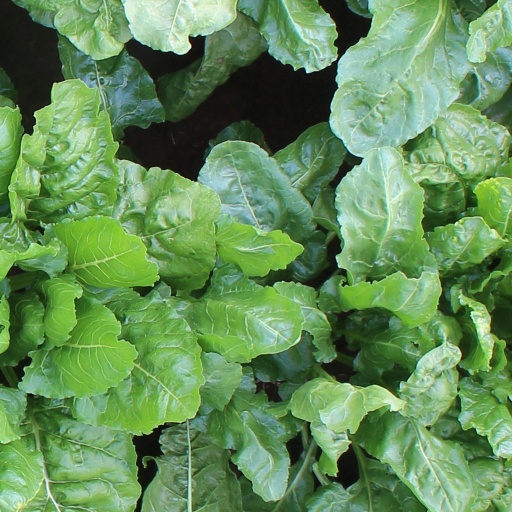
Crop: sugar beet